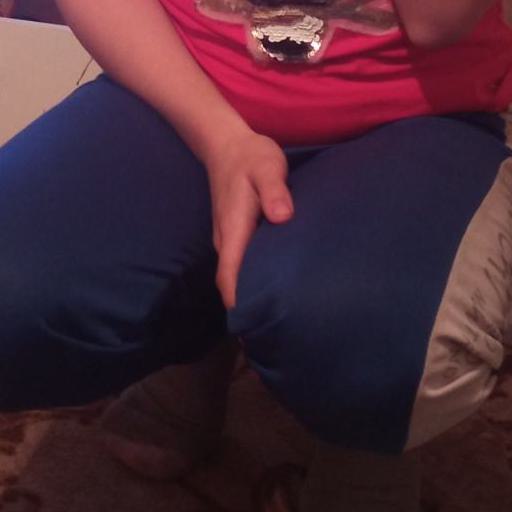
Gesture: no_gesture